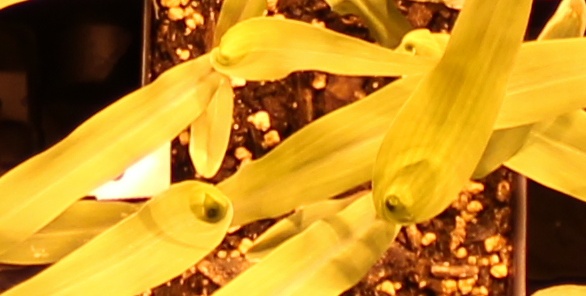
Label: Corn